Weston Richburg

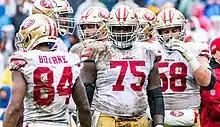
Richburg (#58) in 2019

In Week 14 of the 2019 season, Richburg suffered a torn patellar tendon and was ruled out for the rest of the season. He was placed on injured reserve on December 11, 2019. Without Richburg, the 49ers reached Super Bowl LIV, but lost 31–20 to the Kansas City Chiefs. He was placed on the active/physically unable to perform list (PUP) at the start of training camp on July 28, 2020, and placed on the reserve/PUP list at the start of the regular season on September 5.